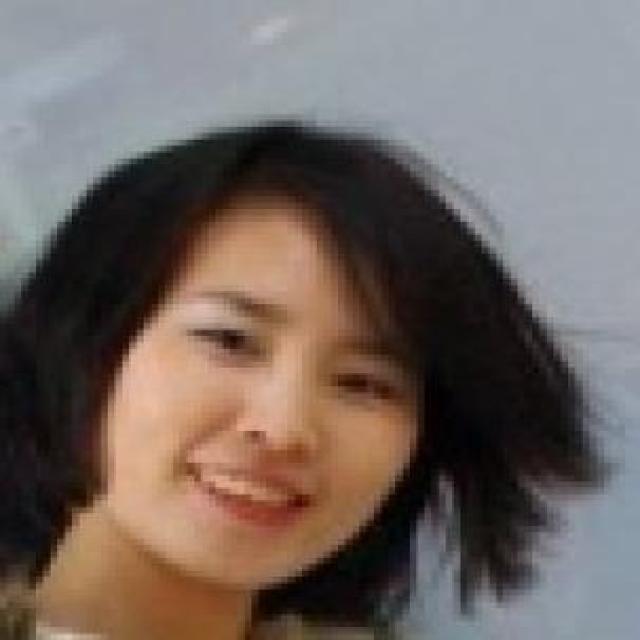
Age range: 13-20